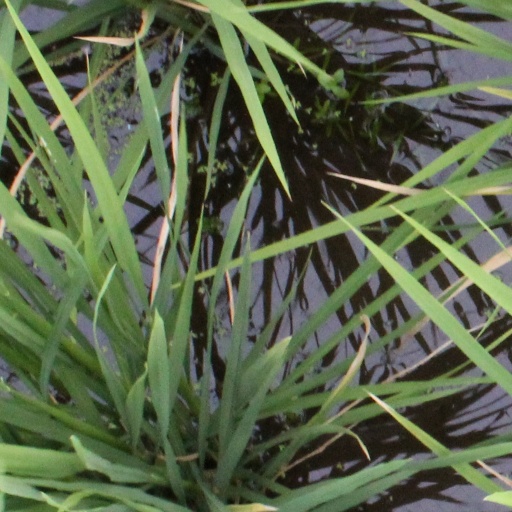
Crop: rice